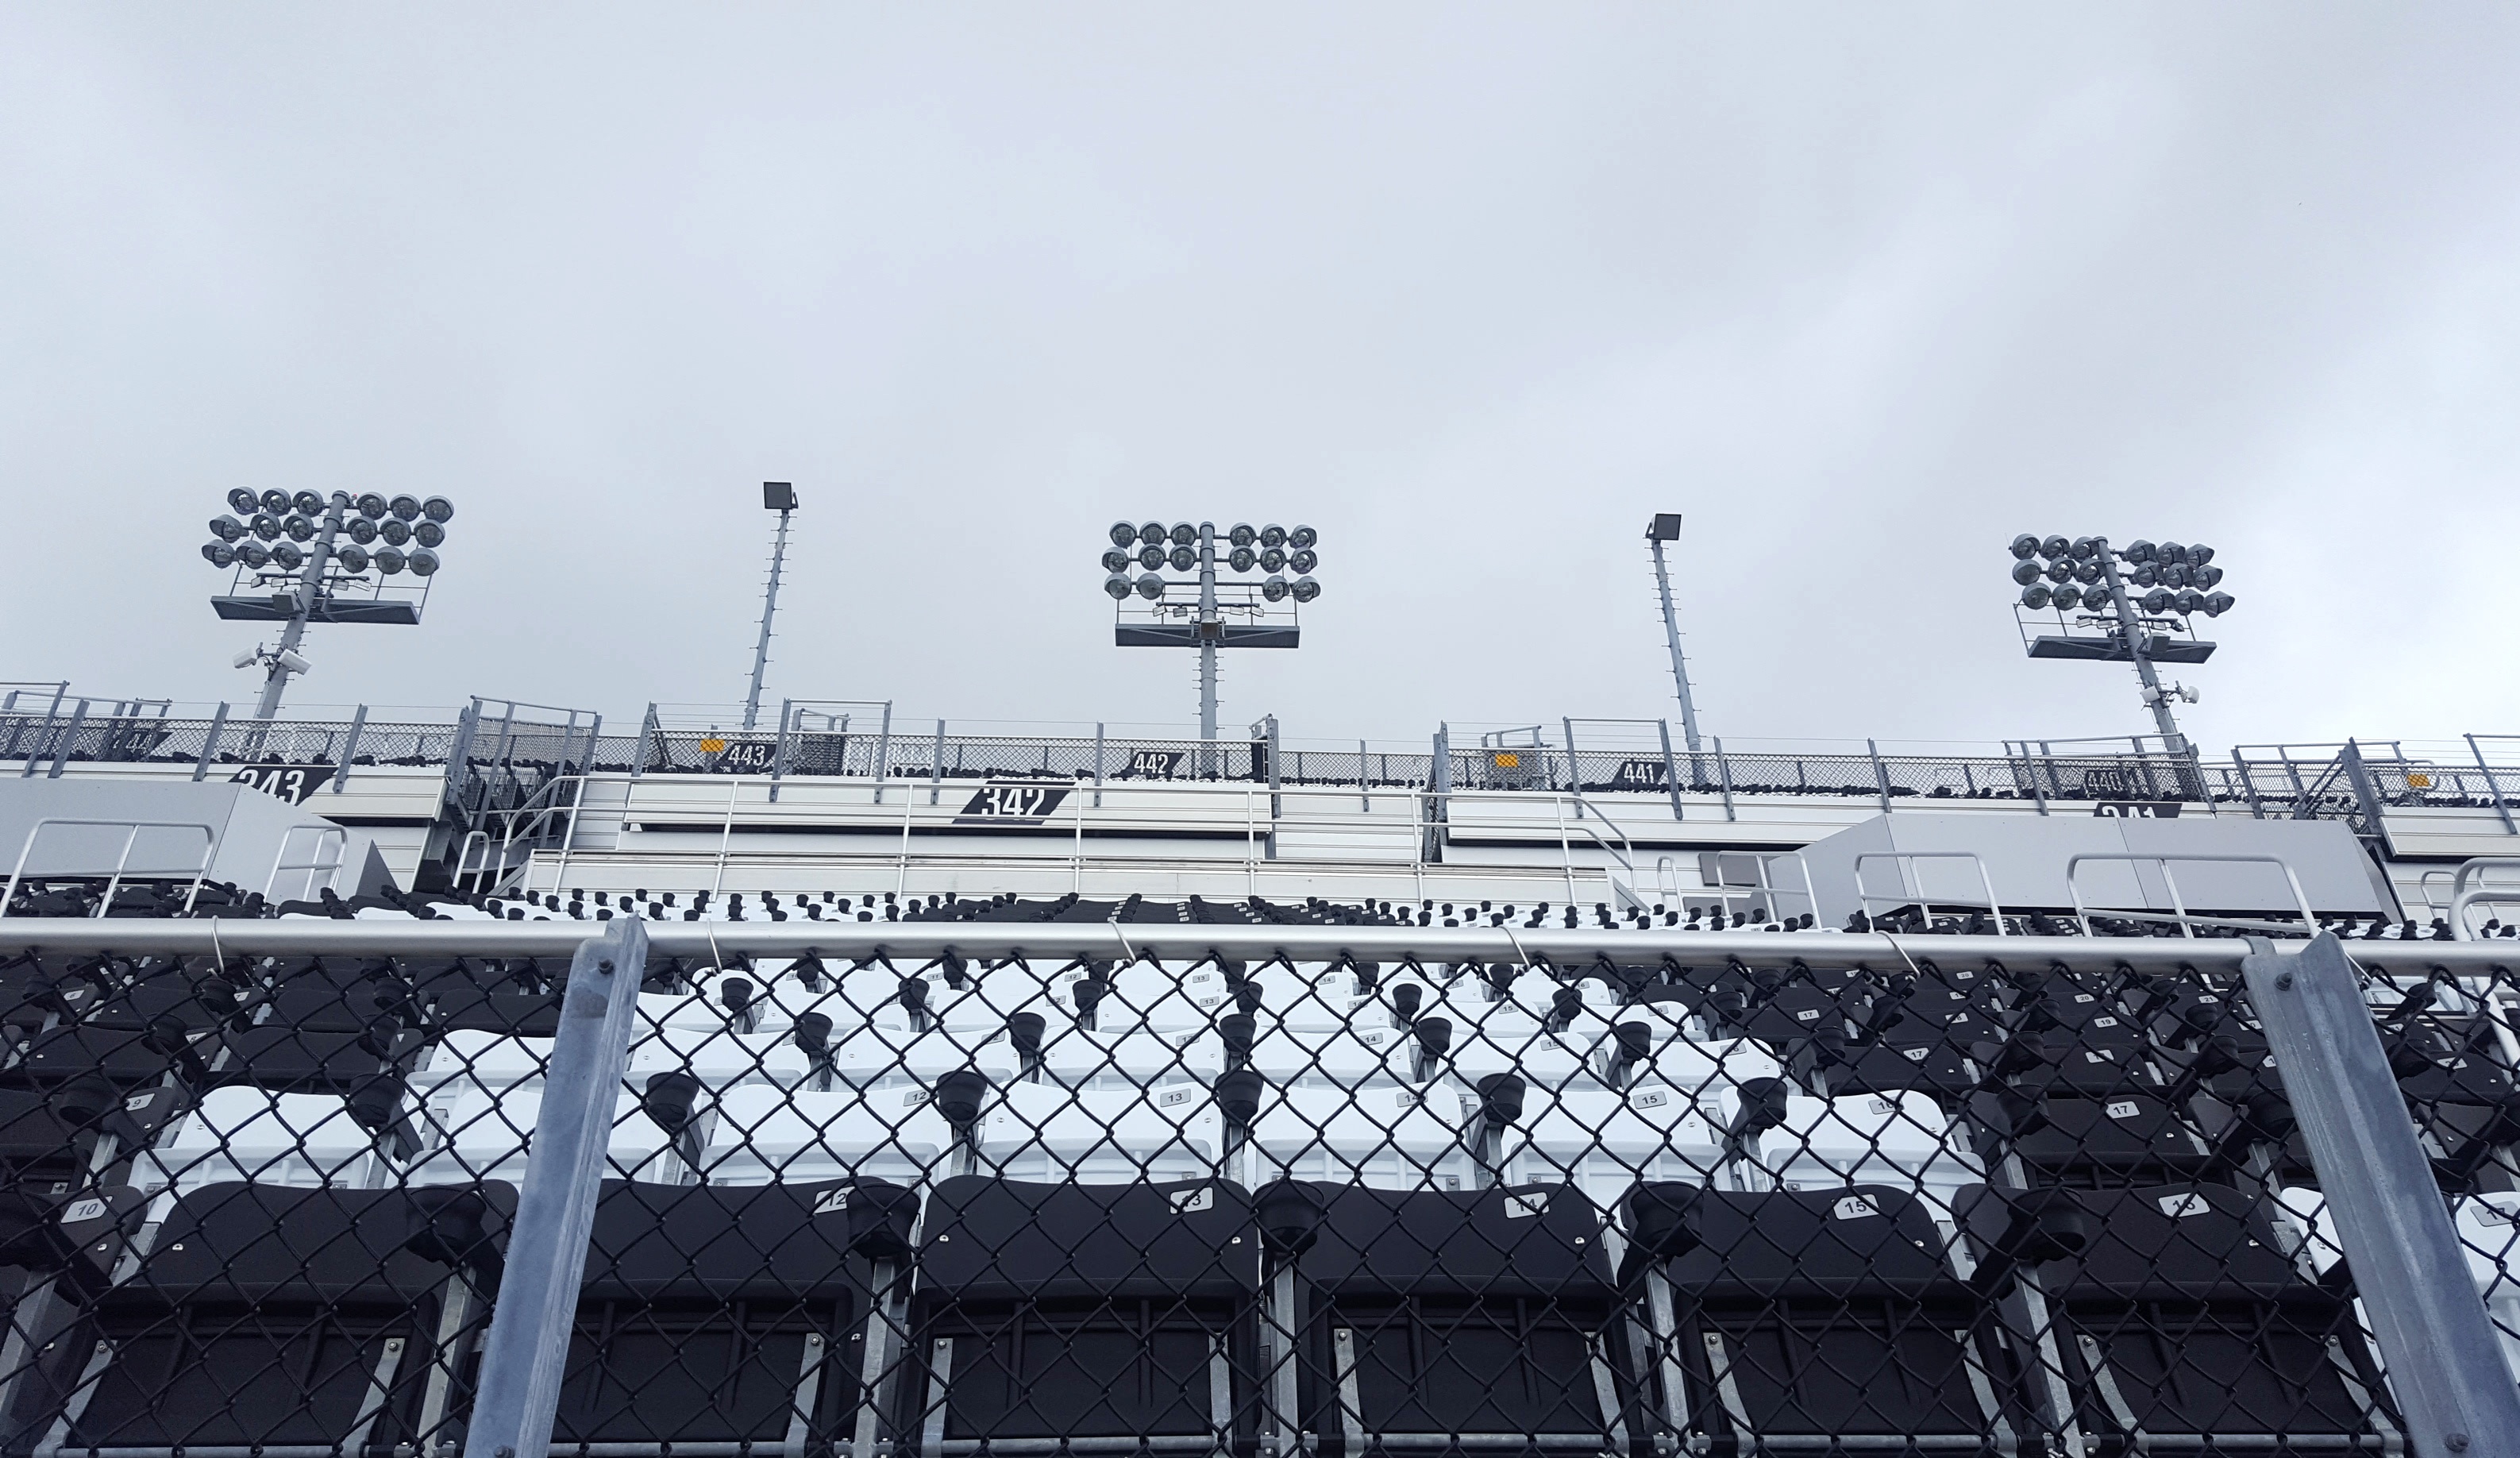
structure, skyline, highway, city, transport, vehicle, stadium, arena, race track, sport venue